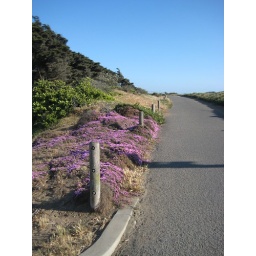
the bike path in front of my house